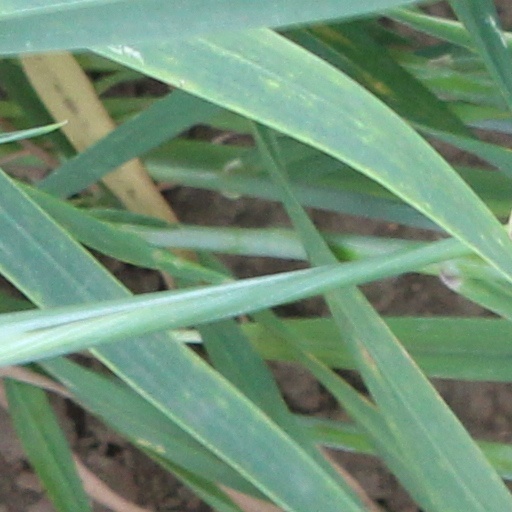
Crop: wheat